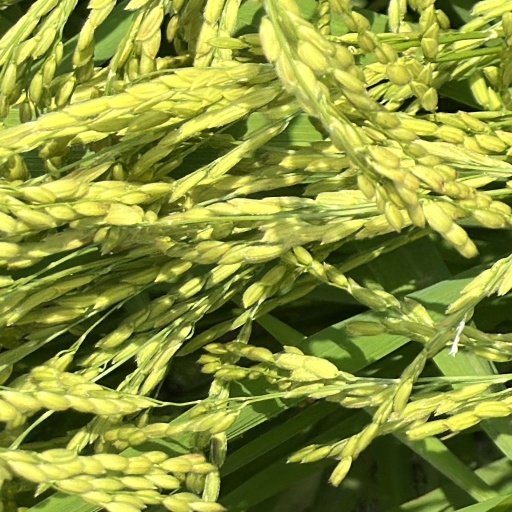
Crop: rice